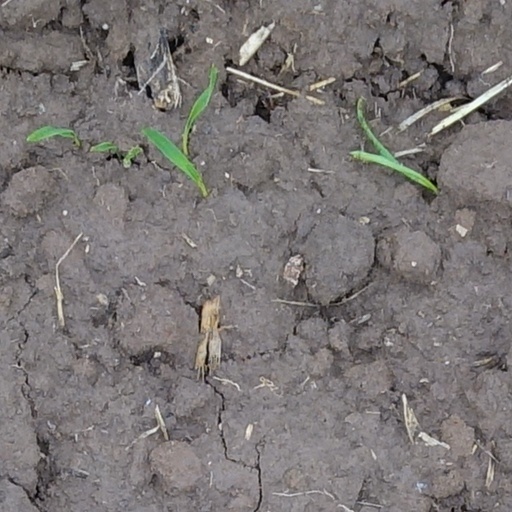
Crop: wheat